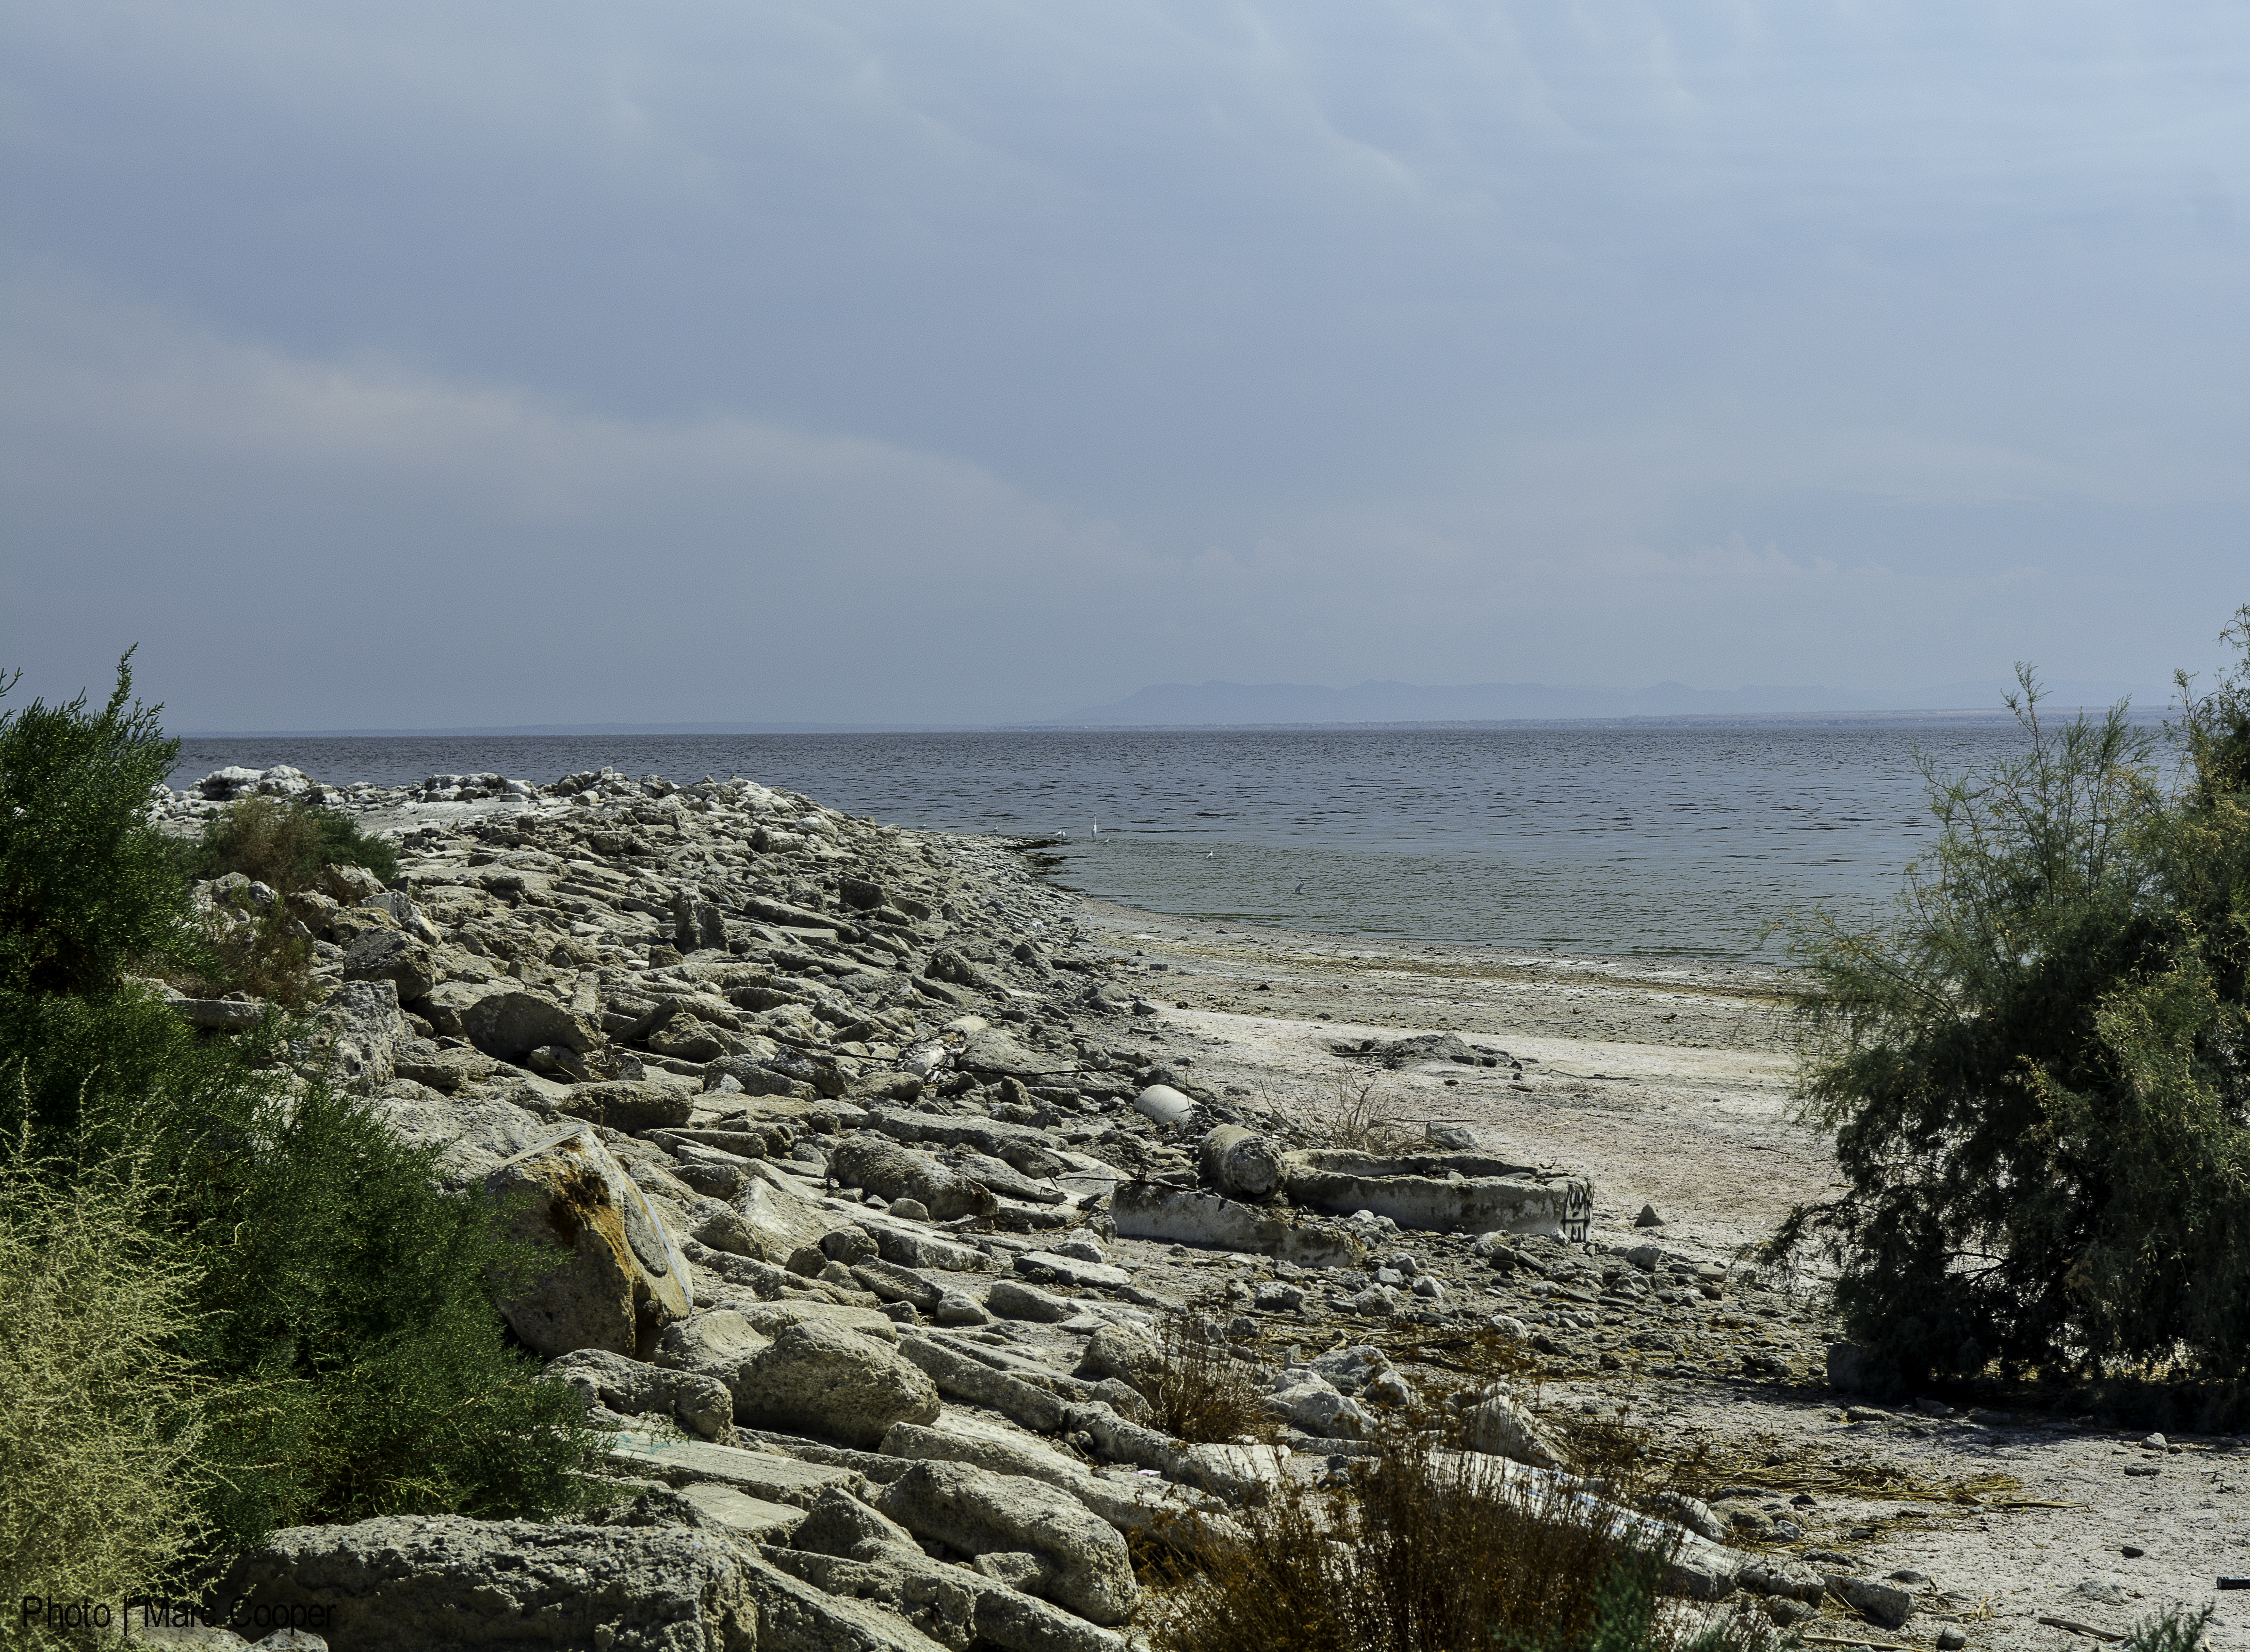
beach, landscape, sea, coast, rock, ocean, shore, wave, vacation, cliff, cove, bay, terrain, body of water, saltonsea, bombaybeach, cape